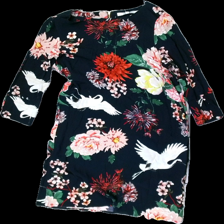
View: front
Type: Blouse
Category: Ladies
Brand: Kappahl
Colors: Blue, Red, Pink, Multicolor
Material: 100% Viscose
Pattern: Floral print
Cut: Regular, C-collar
Size: 40
Price range: 50-100
Recommended usage: Reuse
Description: blouse with floralprint